Carina Wiese

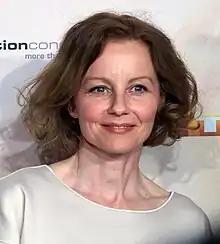
Wiese in April 2016

Wiese was born in Dresden, East Germany, where she went to school and began acting at a youth theatre in Pirna from a young age.